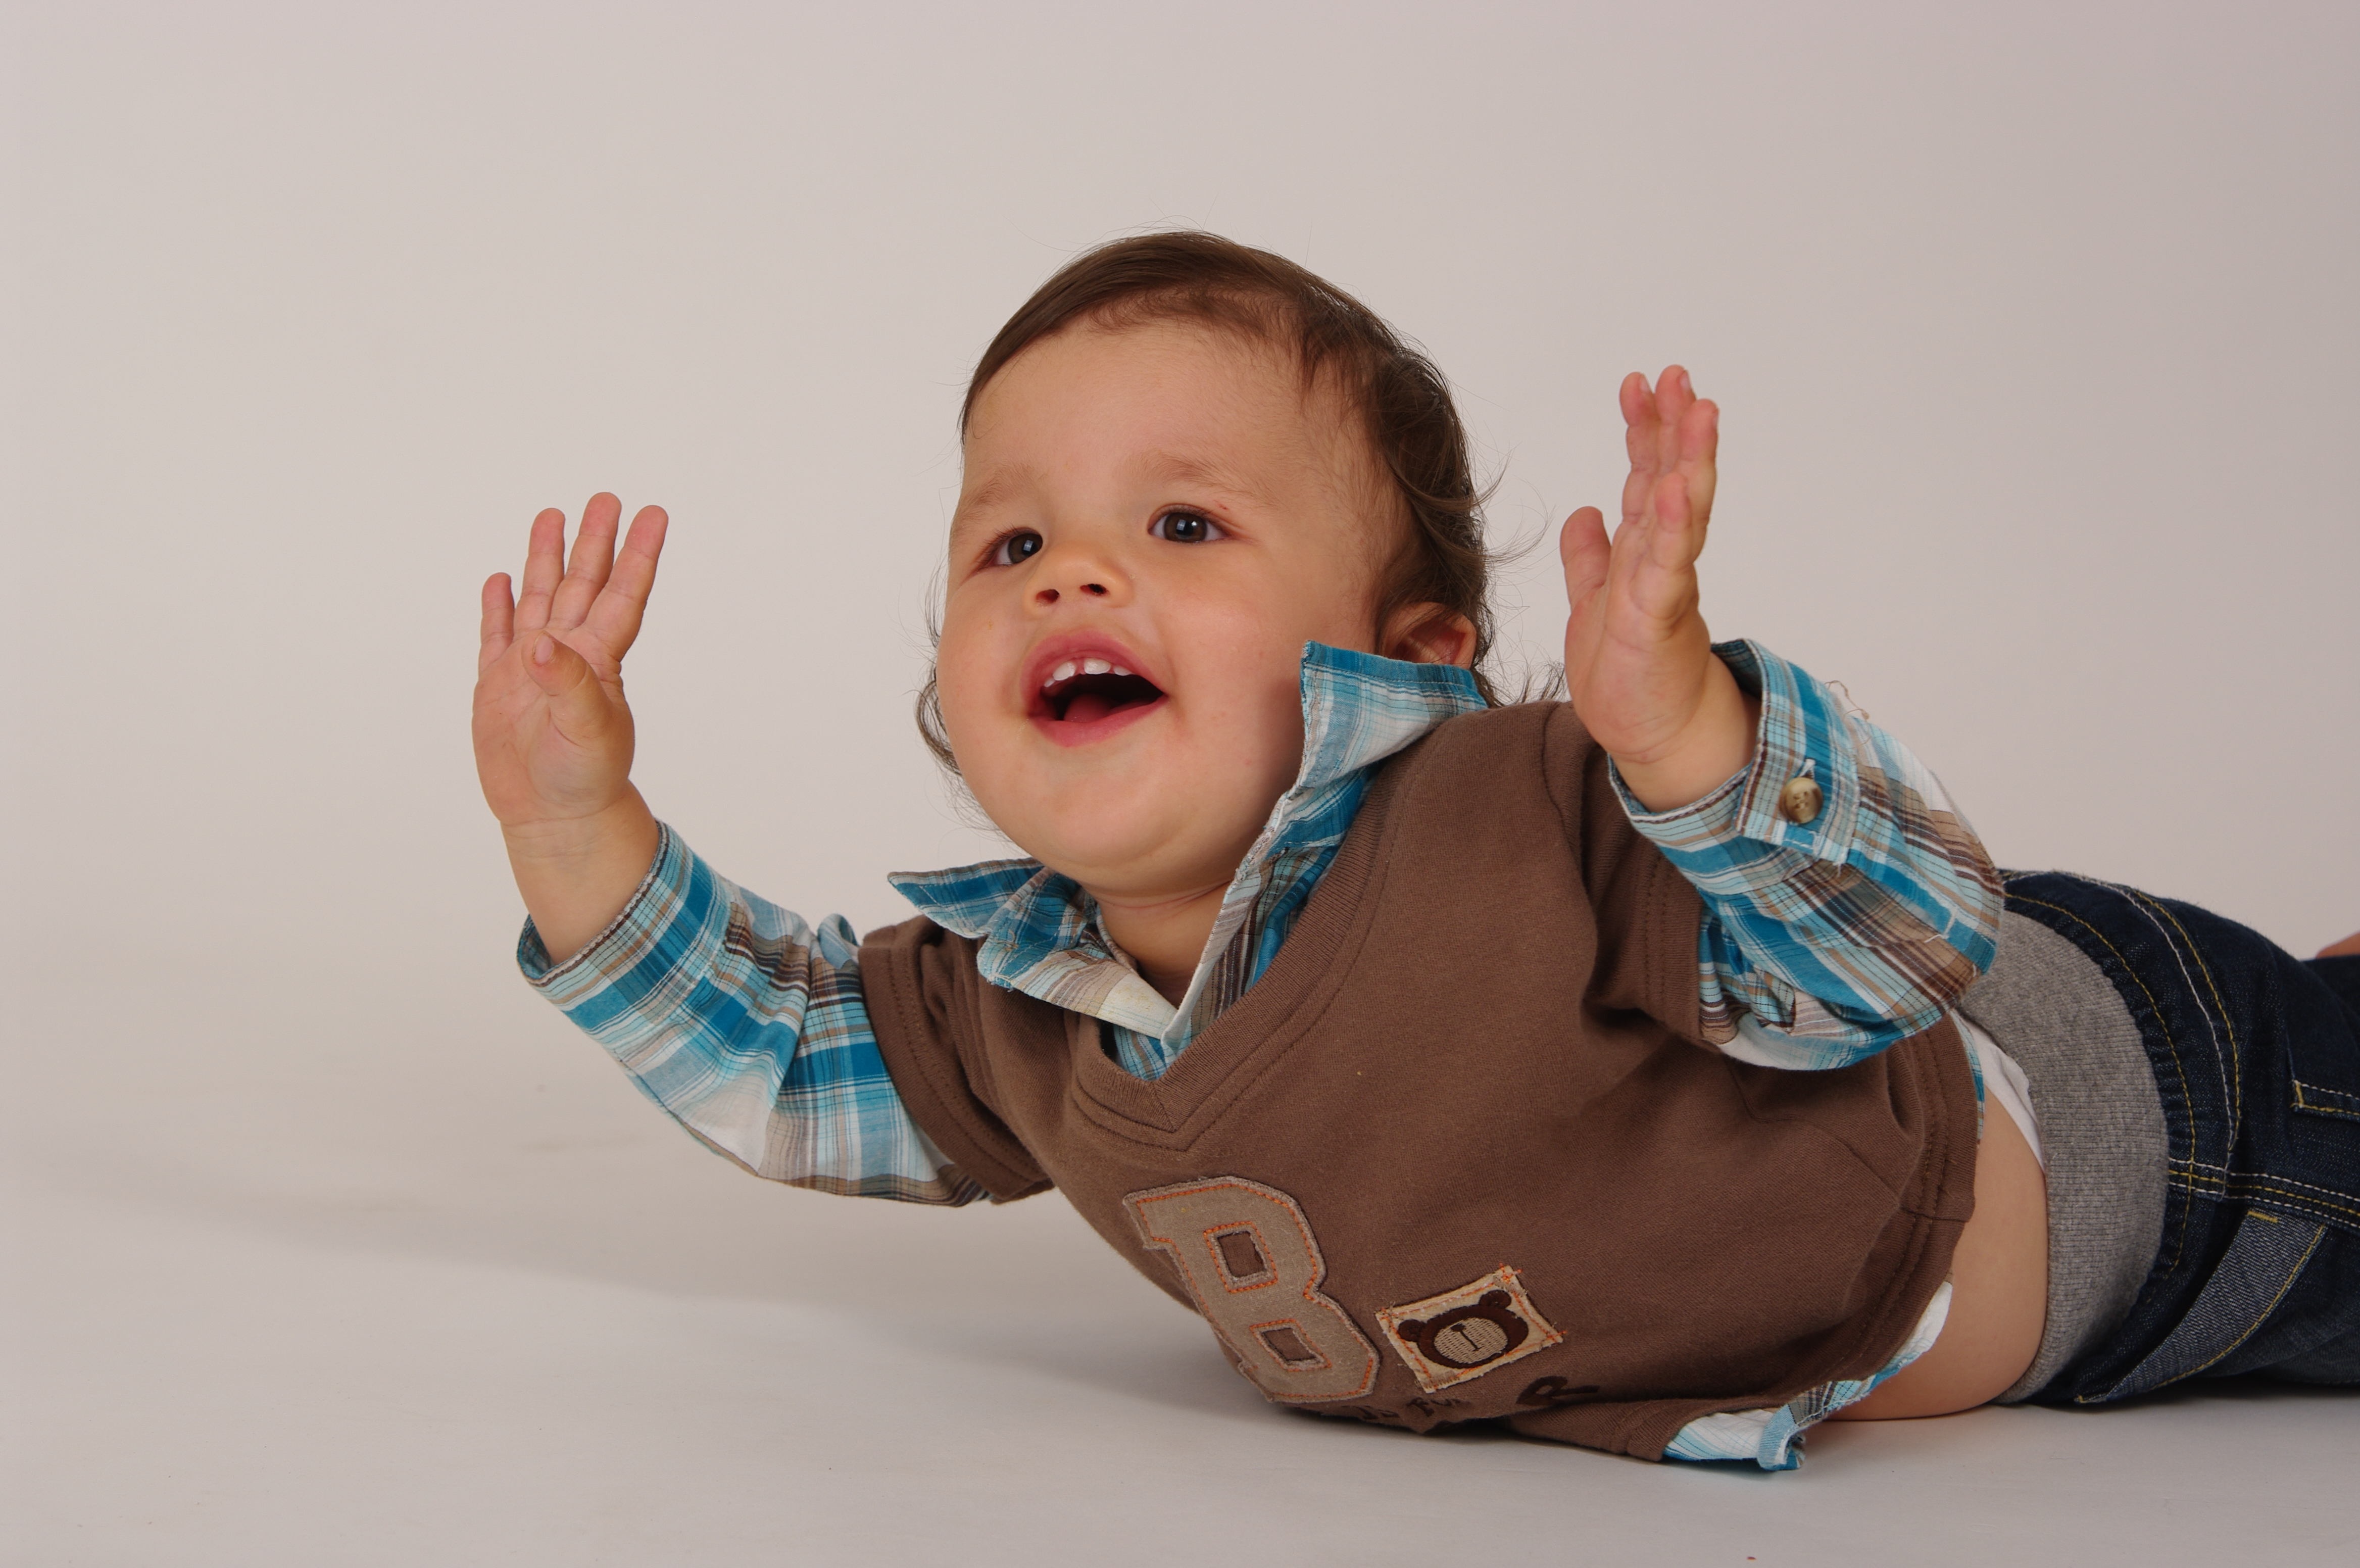
hand, person, people, play, male, portrait, sitting, child, facial expression, human body, infant, toddler, skin, organ, laughter, lying, human positions